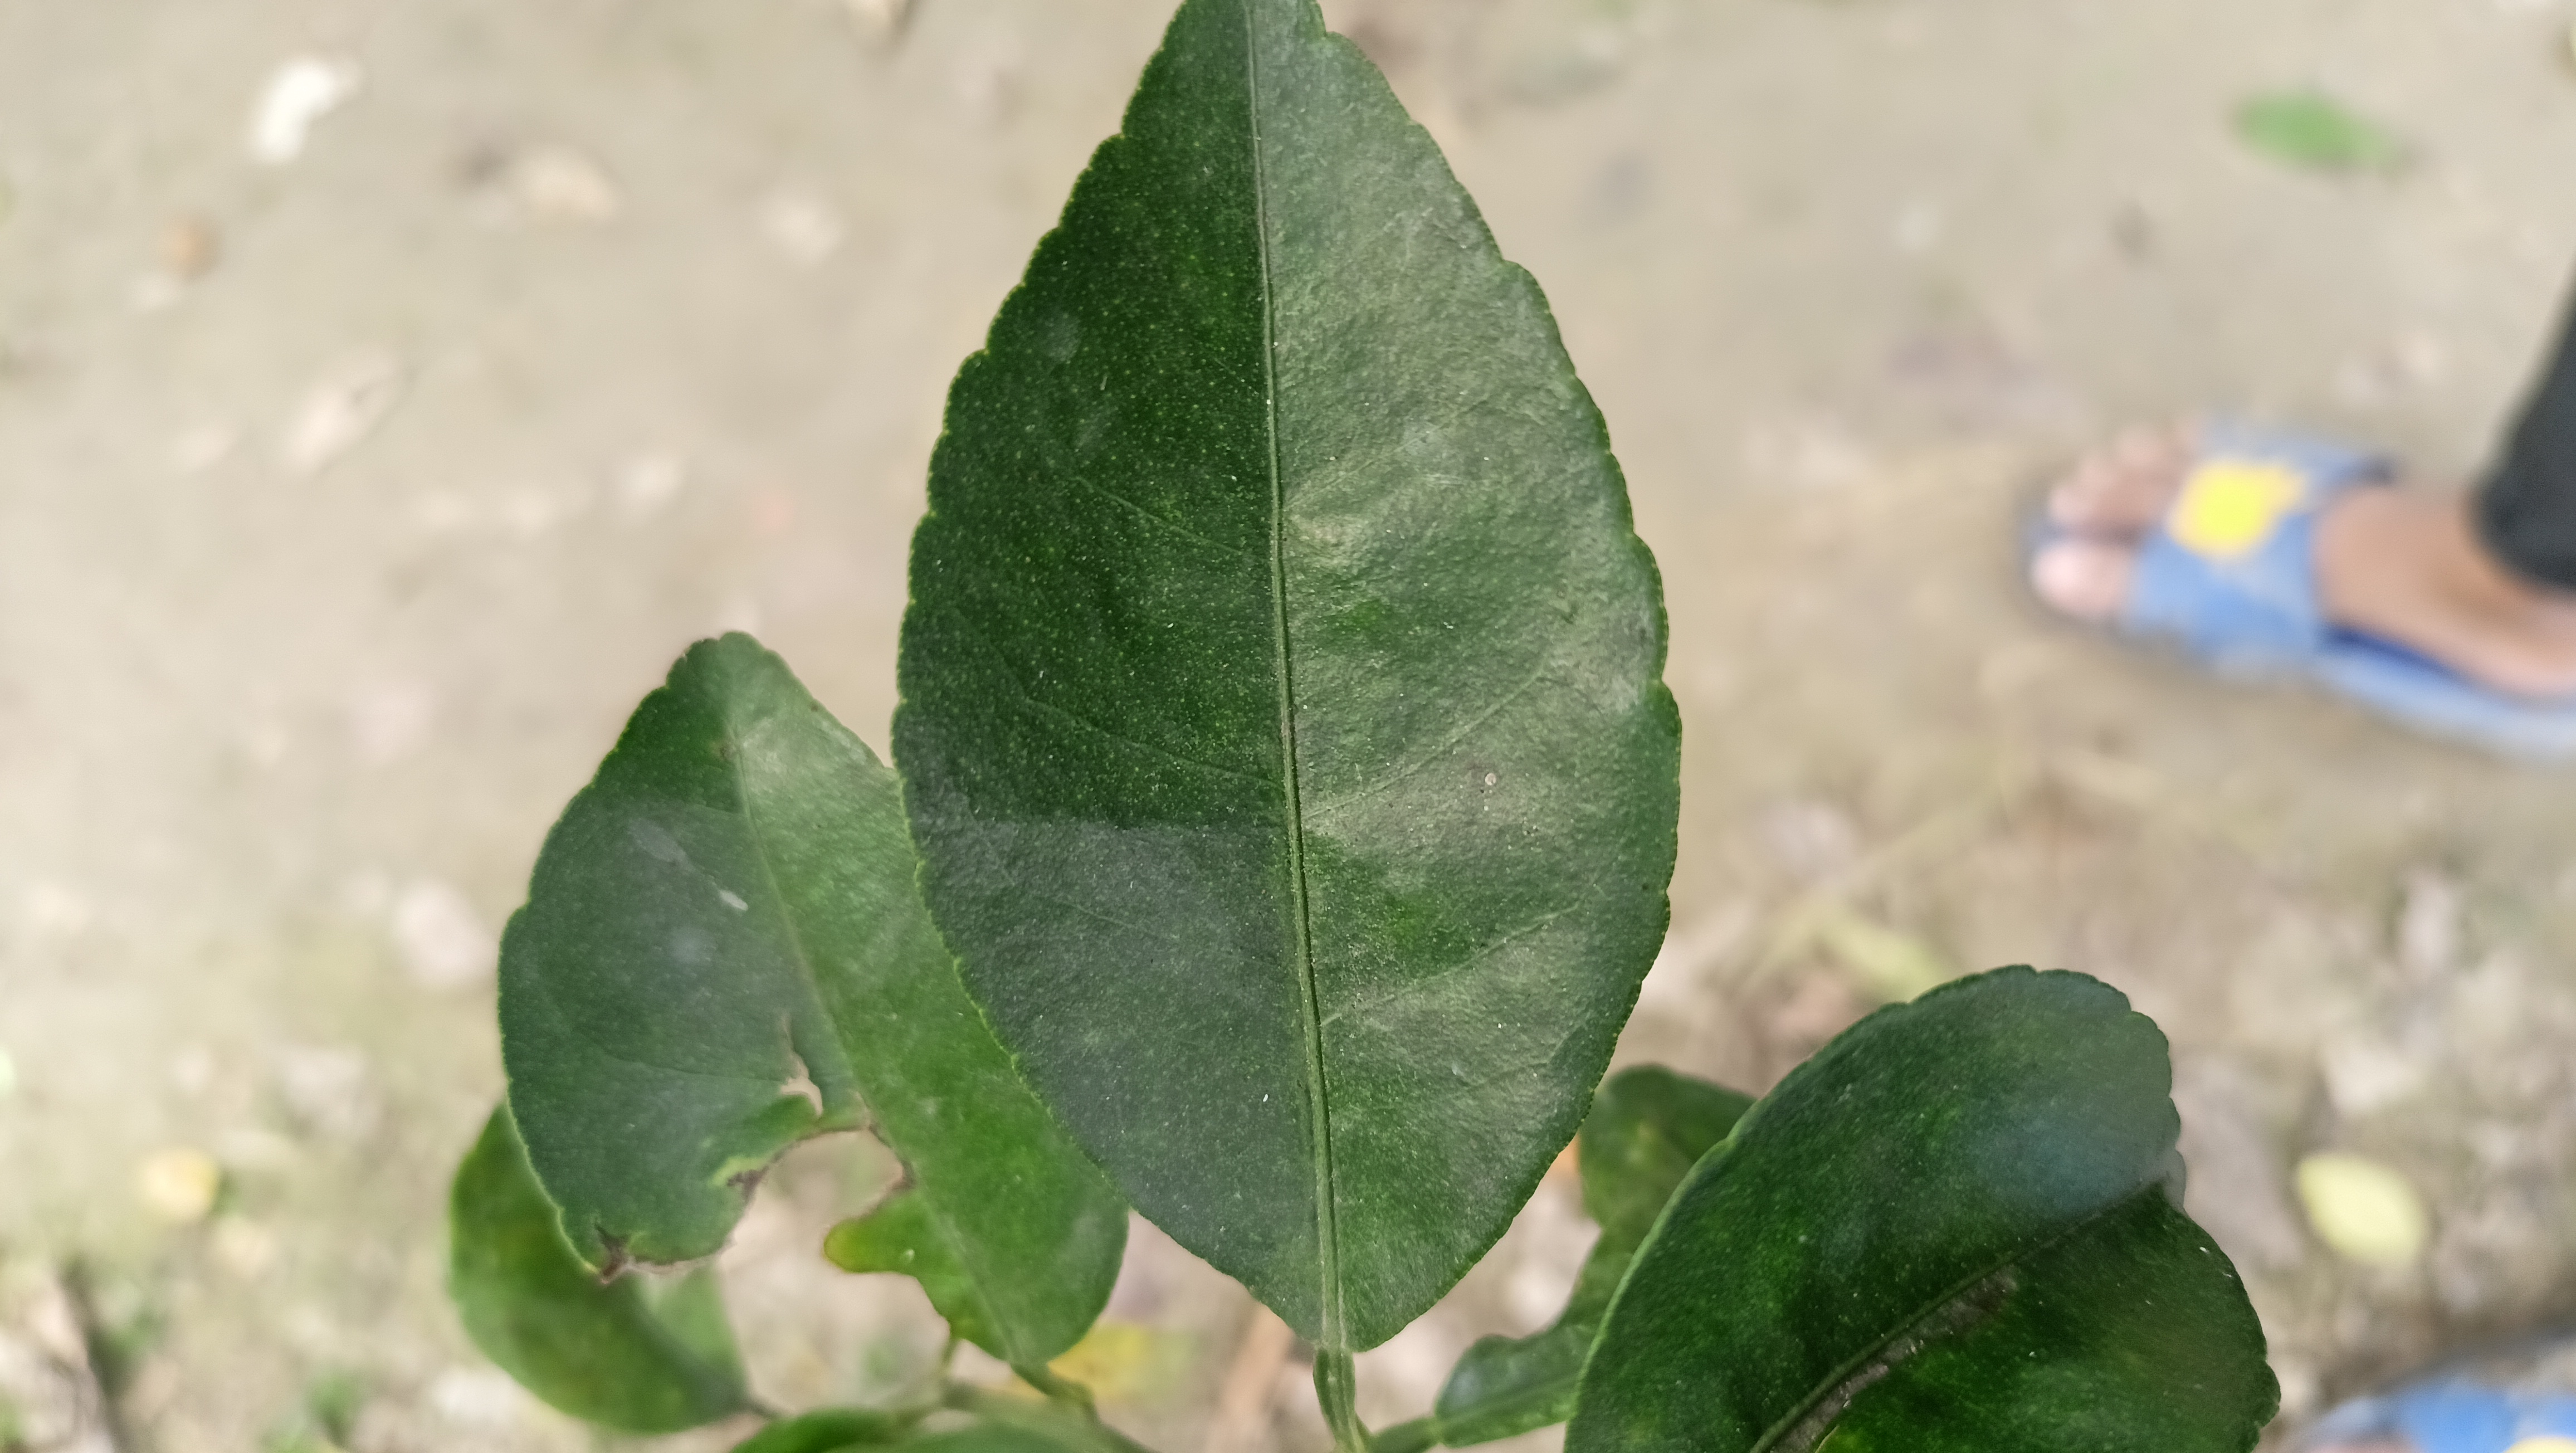
Mandarin leaf variety: China Mishti